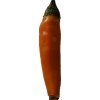
Label: pepper